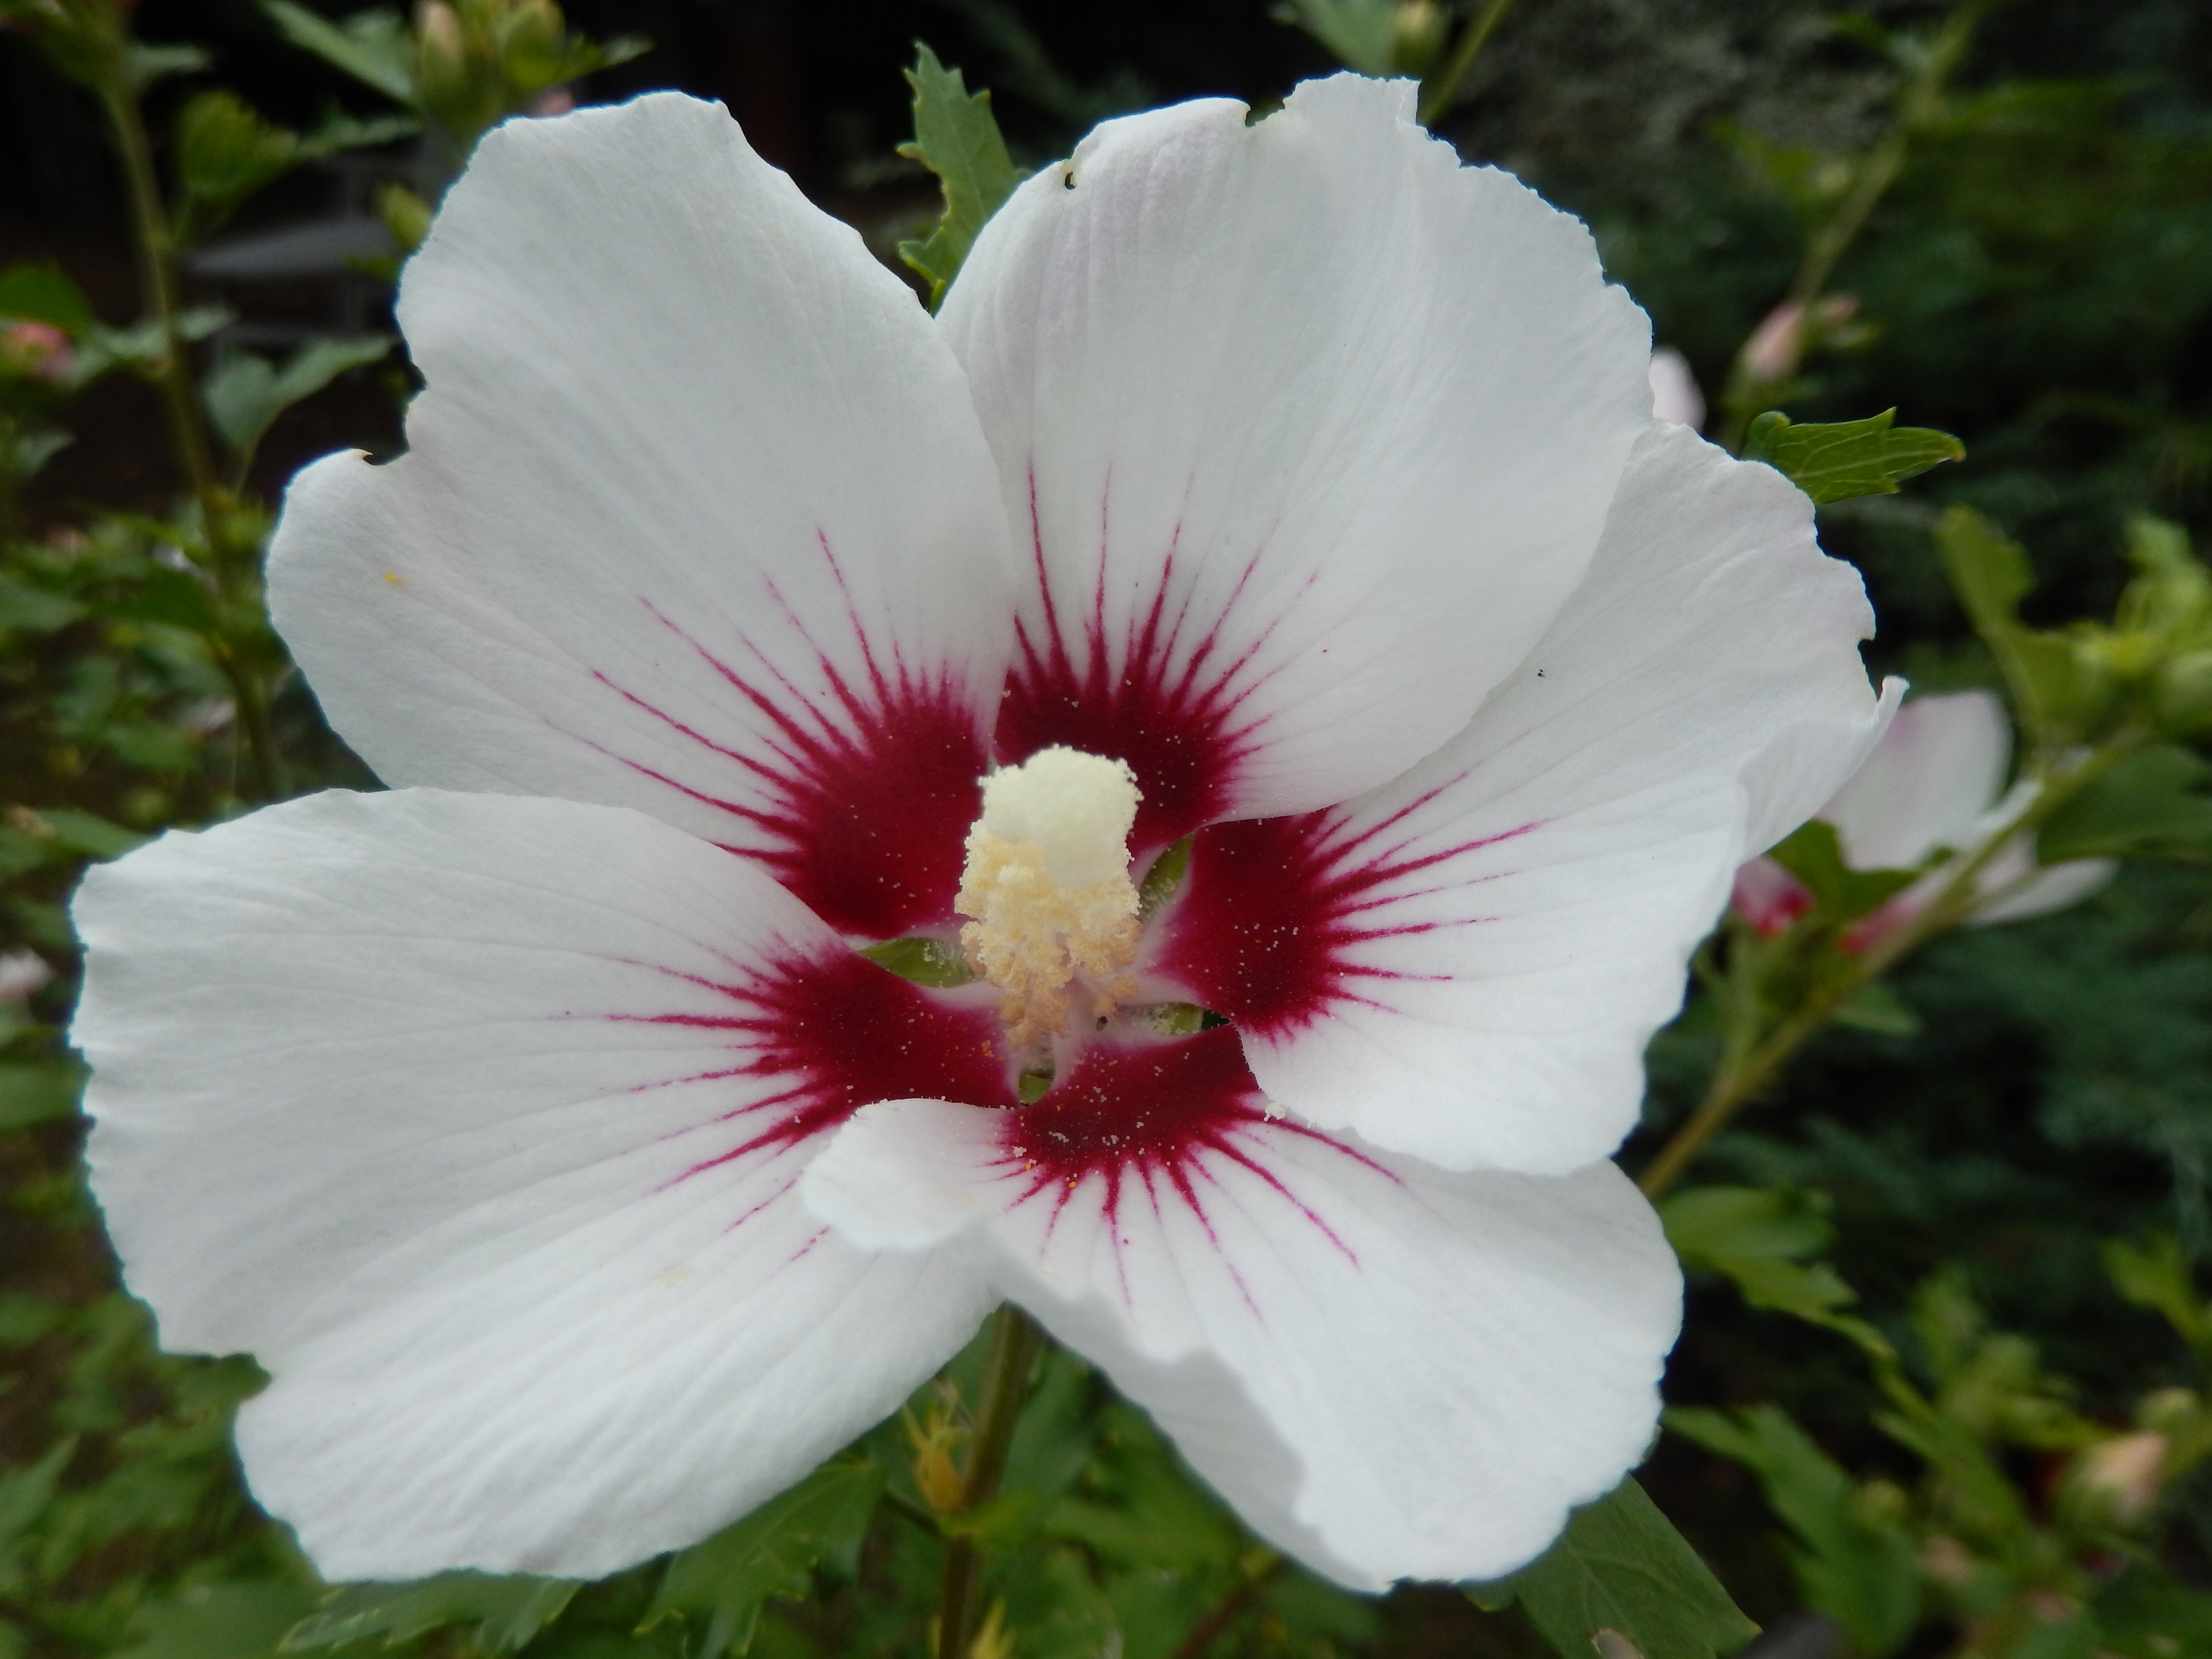
nature, blossom, plant, flower, petal, botany, flora, hibiscus, flowering plant, chinese hibiscus, land plant